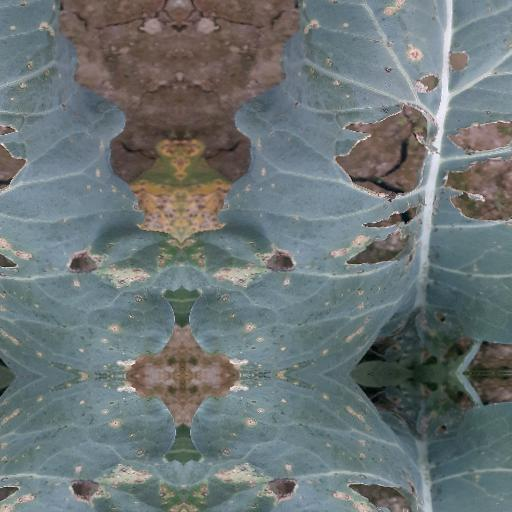
Label: Black Rot